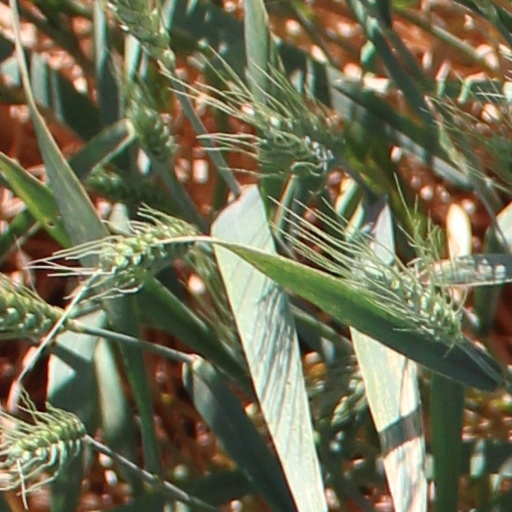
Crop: wheat